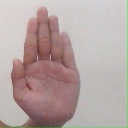
अक्षर: ध